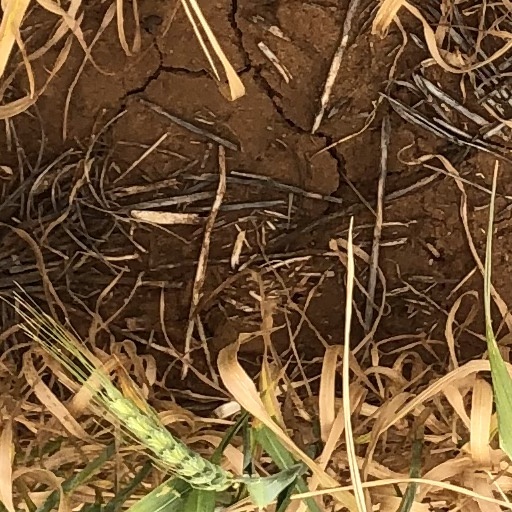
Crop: wheat